Mercedes-Benz W18

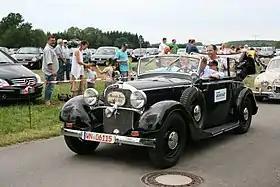
Mercedes-Benz 290 "Cabriolet B" (ca 1934)

The Mercedes-Benz W18 was a six-cylinder automobile introduced as the Mercedes-Benz Typ 290 in 1933. It was a smaller-engined successor to the manufacturer’s Typ 350 / 370 Mannheim model. In terms of the German auto-business of the 1930s it occupied a market position roughly equivalent to that filled by the Mercedes-Benz E-Class in the closing decades of the twentieth century. The W18 was replaced in 1937 by the manufacturer’s W142 (Typ 320).